History of Newfoundland and Labrador

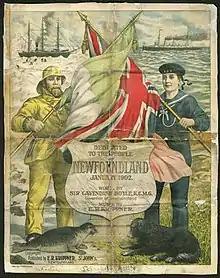
Cover for sheet music to the "Ode to Newfoundland" from 1902

However, the situation changed in the 1990s as a result of the collapse of the Atlantic northwest cod fishery. In 1992, the federal government declared a moratorium on the Atlantic cod fishery, because of severely declining catches in the late 1980s. The consequences of this decision reverberated throughout the provincial economy of Newfoundland in the 1990s, particularly as once-vibrant rural communities faced a sudden exodus. The economic impact of the closure of the Atlantic cod fishery on Newfoundland has been compared to the effect of closing every manufacturing plant in Ontario. The cod fishery which had provided Newfoundlanders on the south and east coasts with a livelihood for over 200 years was gone, although the federal government helped fishermen and fish plant workers make the adjustment with a multibillion-dollar program named "The Atlantic Groundfish Strategy" ("TAGS").